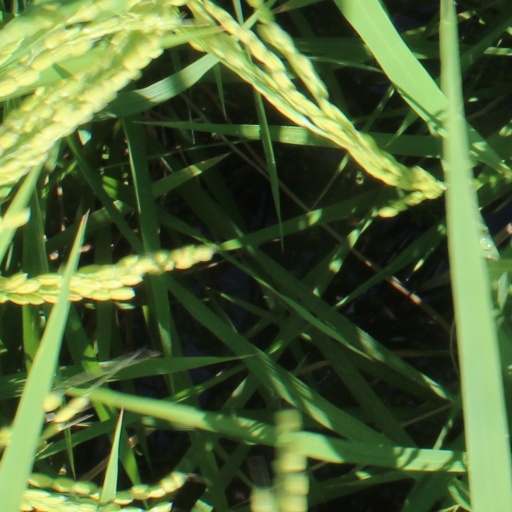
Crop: rice